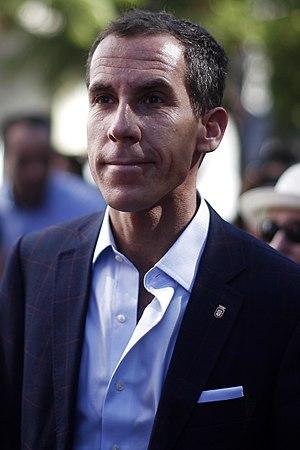
Cet article fournit la liste des maires de Santiago, la ville la plus peuplée et la capitale du Chili.